Scheana Shay

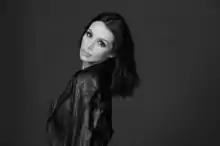
Shay in 2017

In July 2022, she launched her own eyelashes line, Viva Verano Lashes, consisting of three styles: "Summer", "Moon" and "Honey". The line was inspired by Shay's daughter and each lash is named after her.